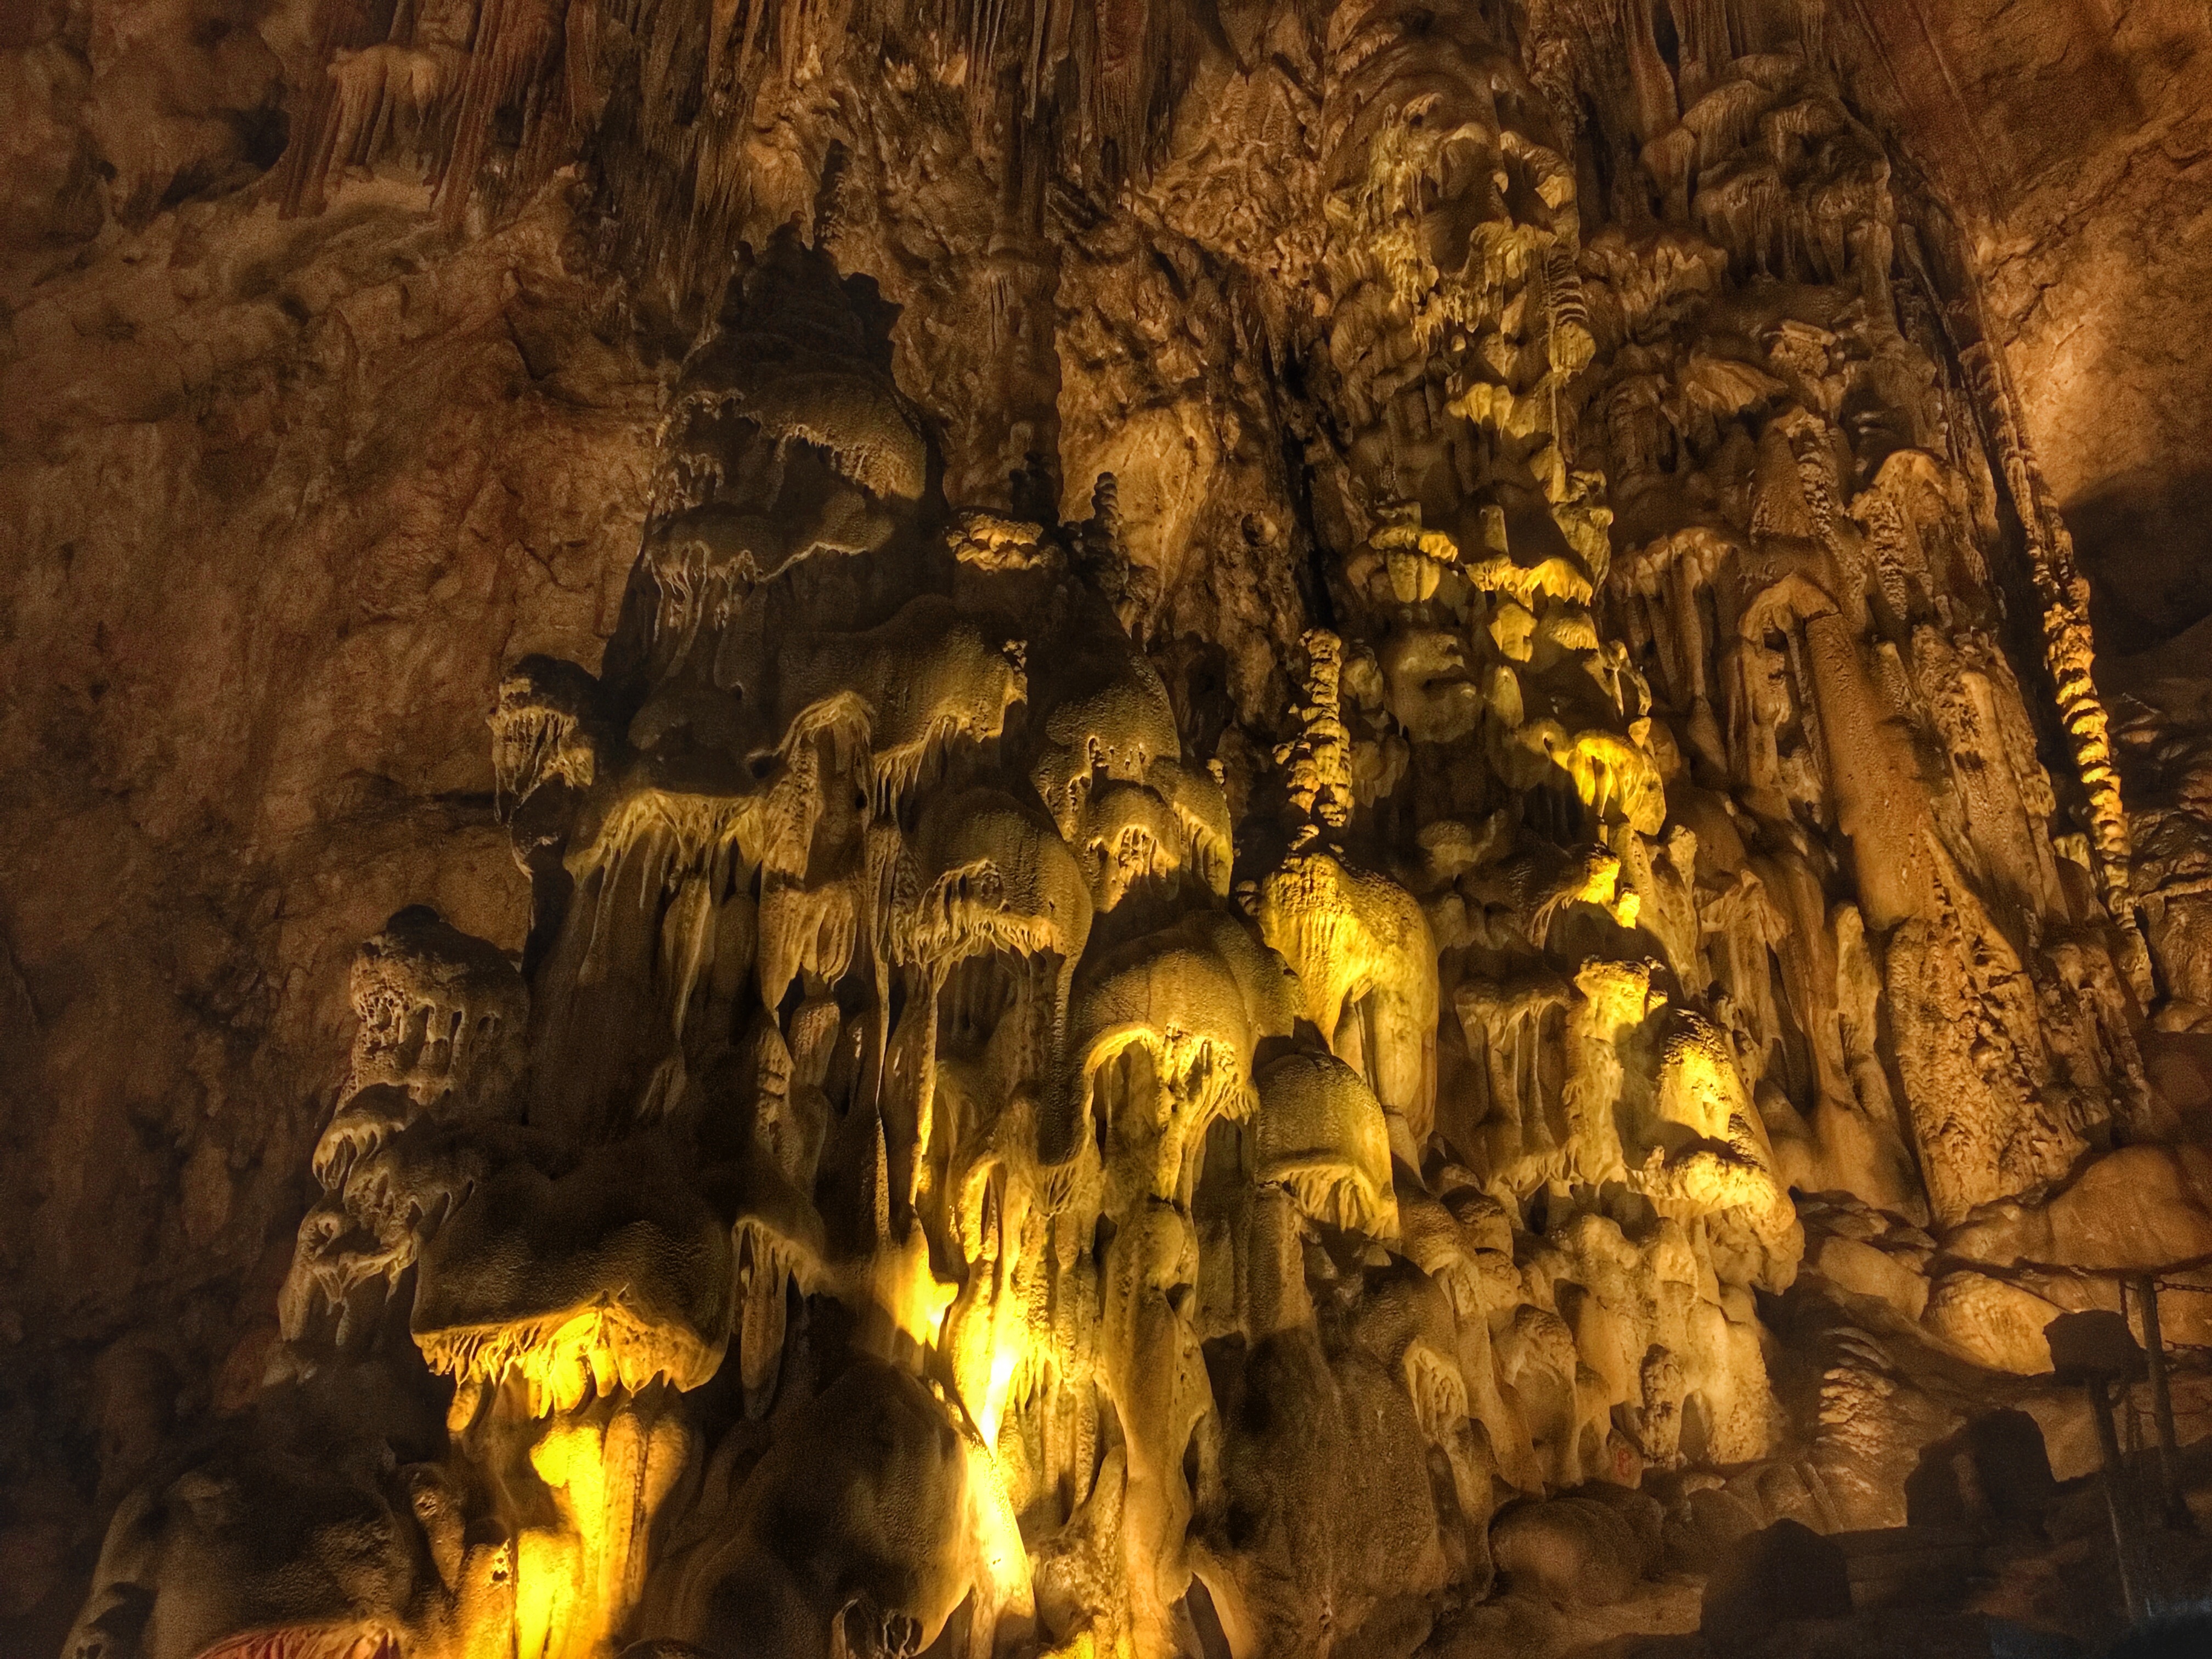
formation, underground, cave, ghost, china, caving, stalagmite, stalactite, landform, stalactites, zhijin county, geographical feature, pit cave, speleothem